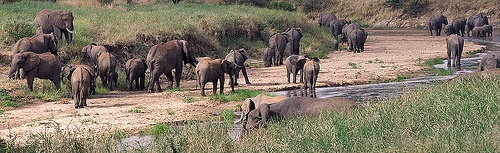
A herd of elephants gathers to drink from the river.
Large heard of elephants grazing near stream of water.
A pack of elephants in their natural setting.
Group of elephants grazing in a field with water.
A herd of elephants roaming near a water source.